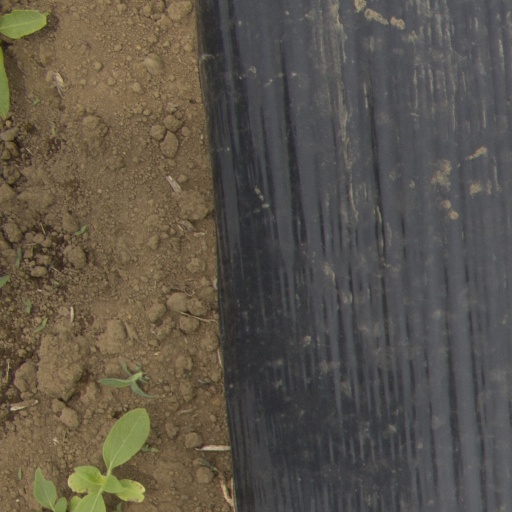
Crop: Jerusalem artichoke